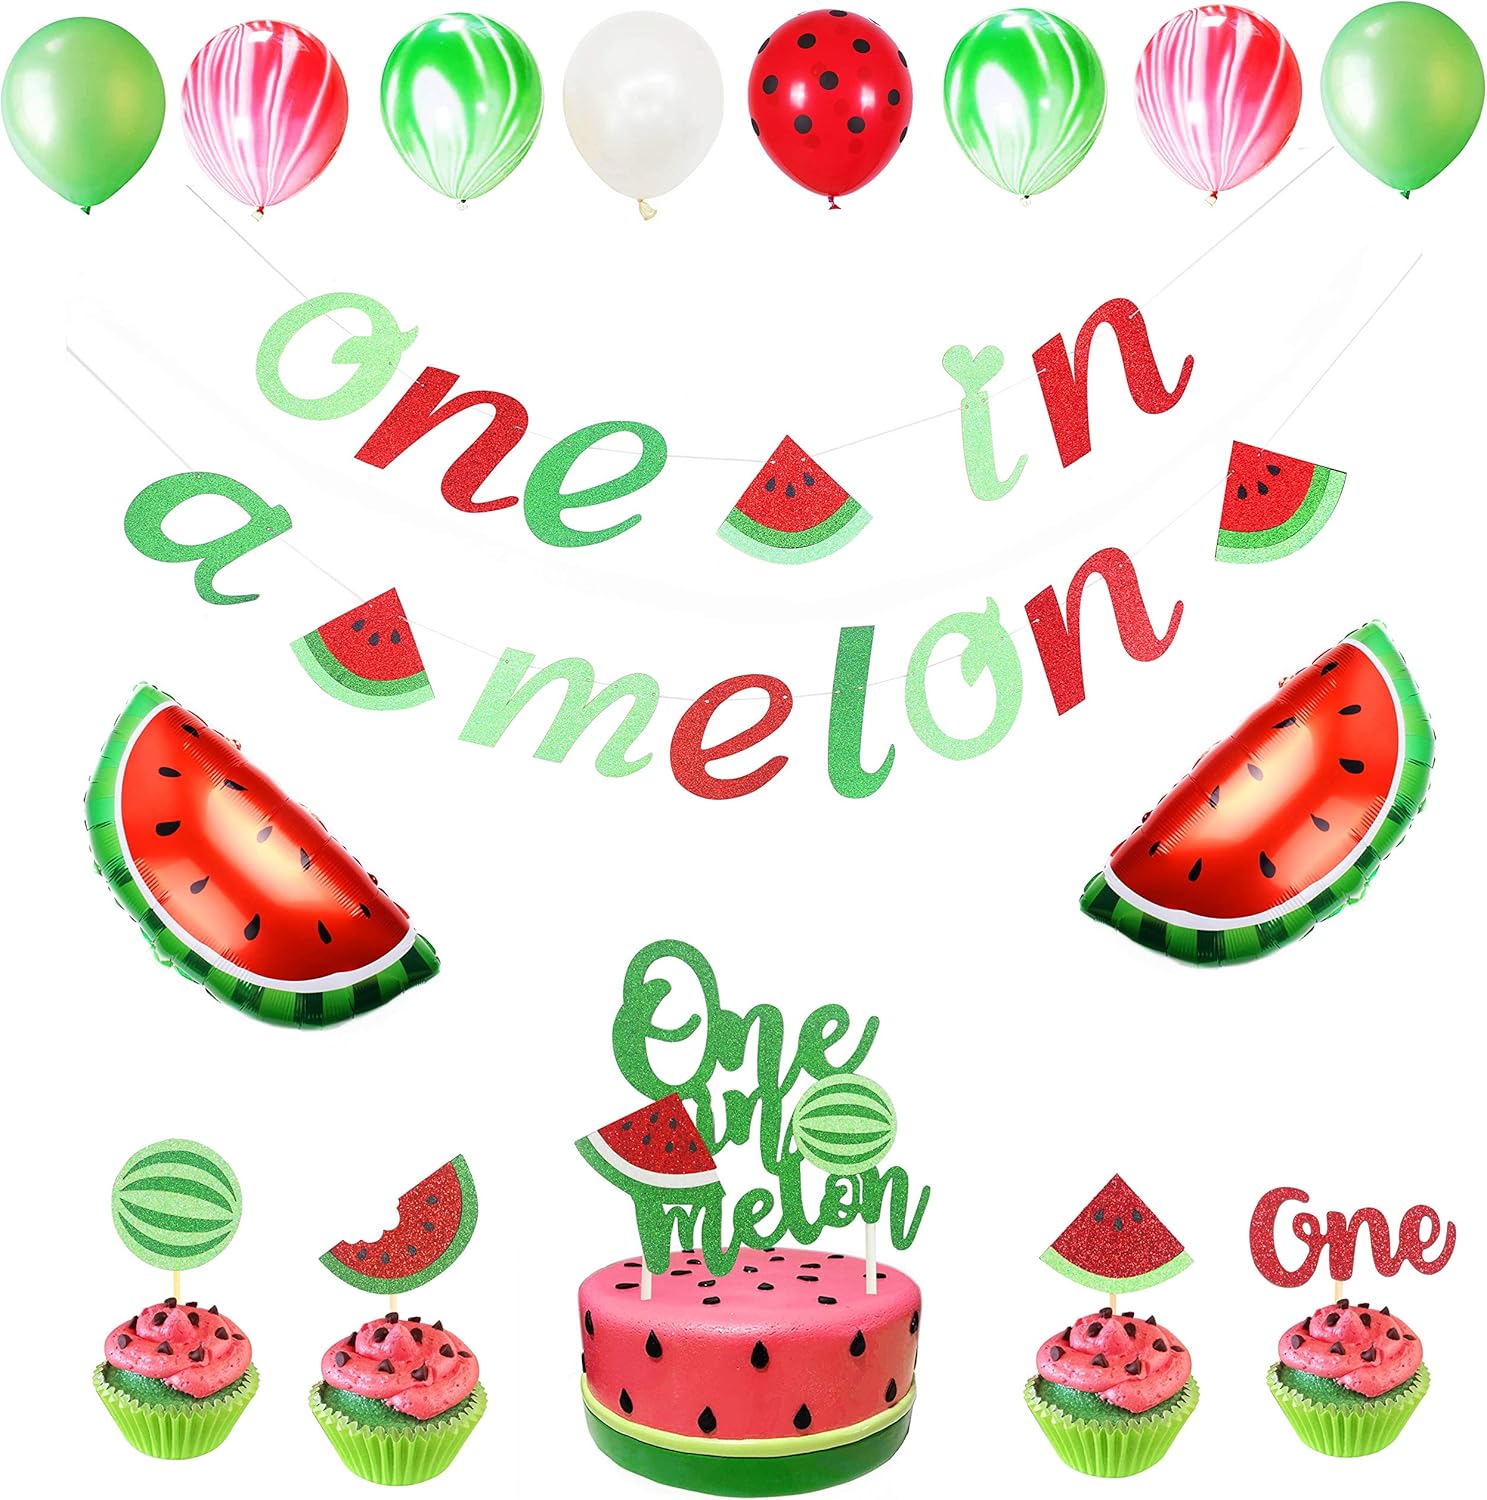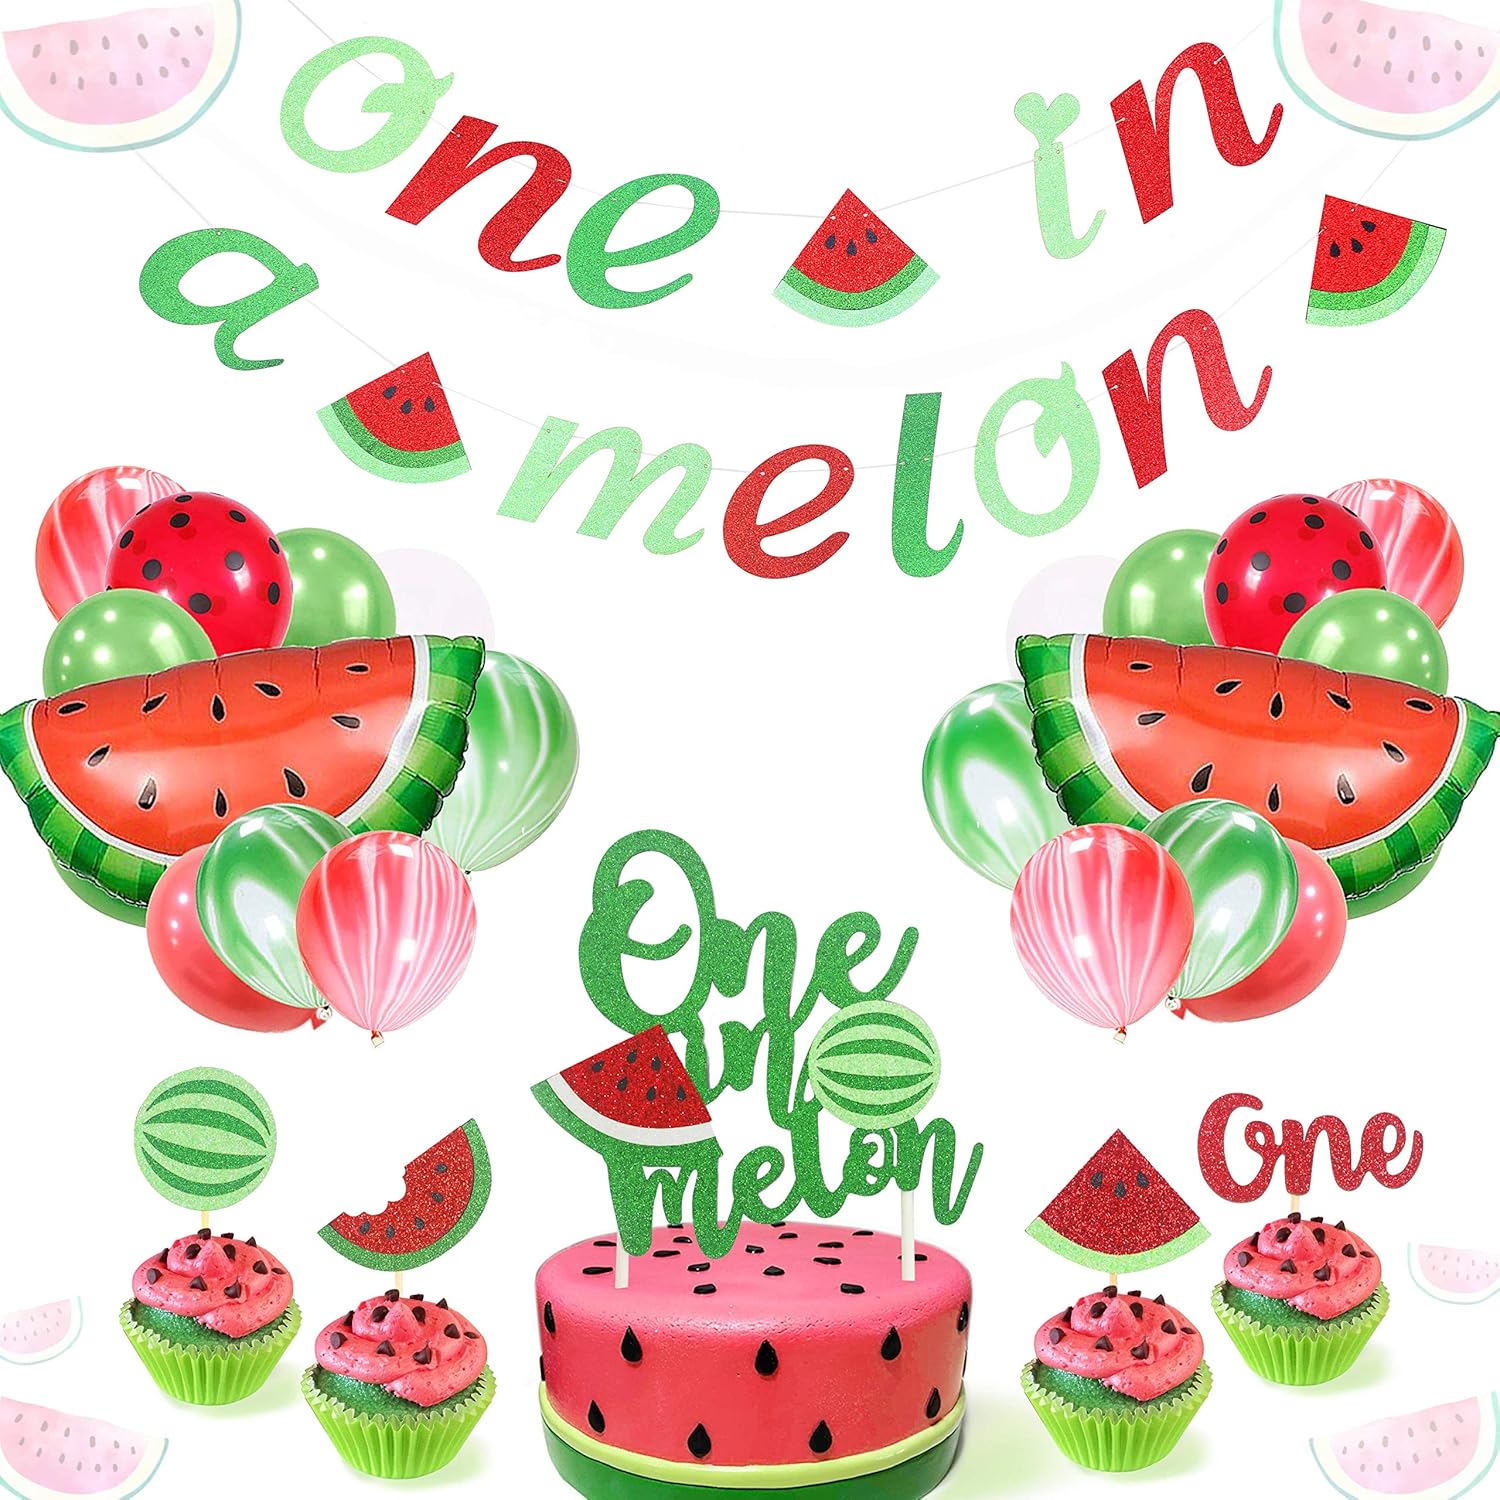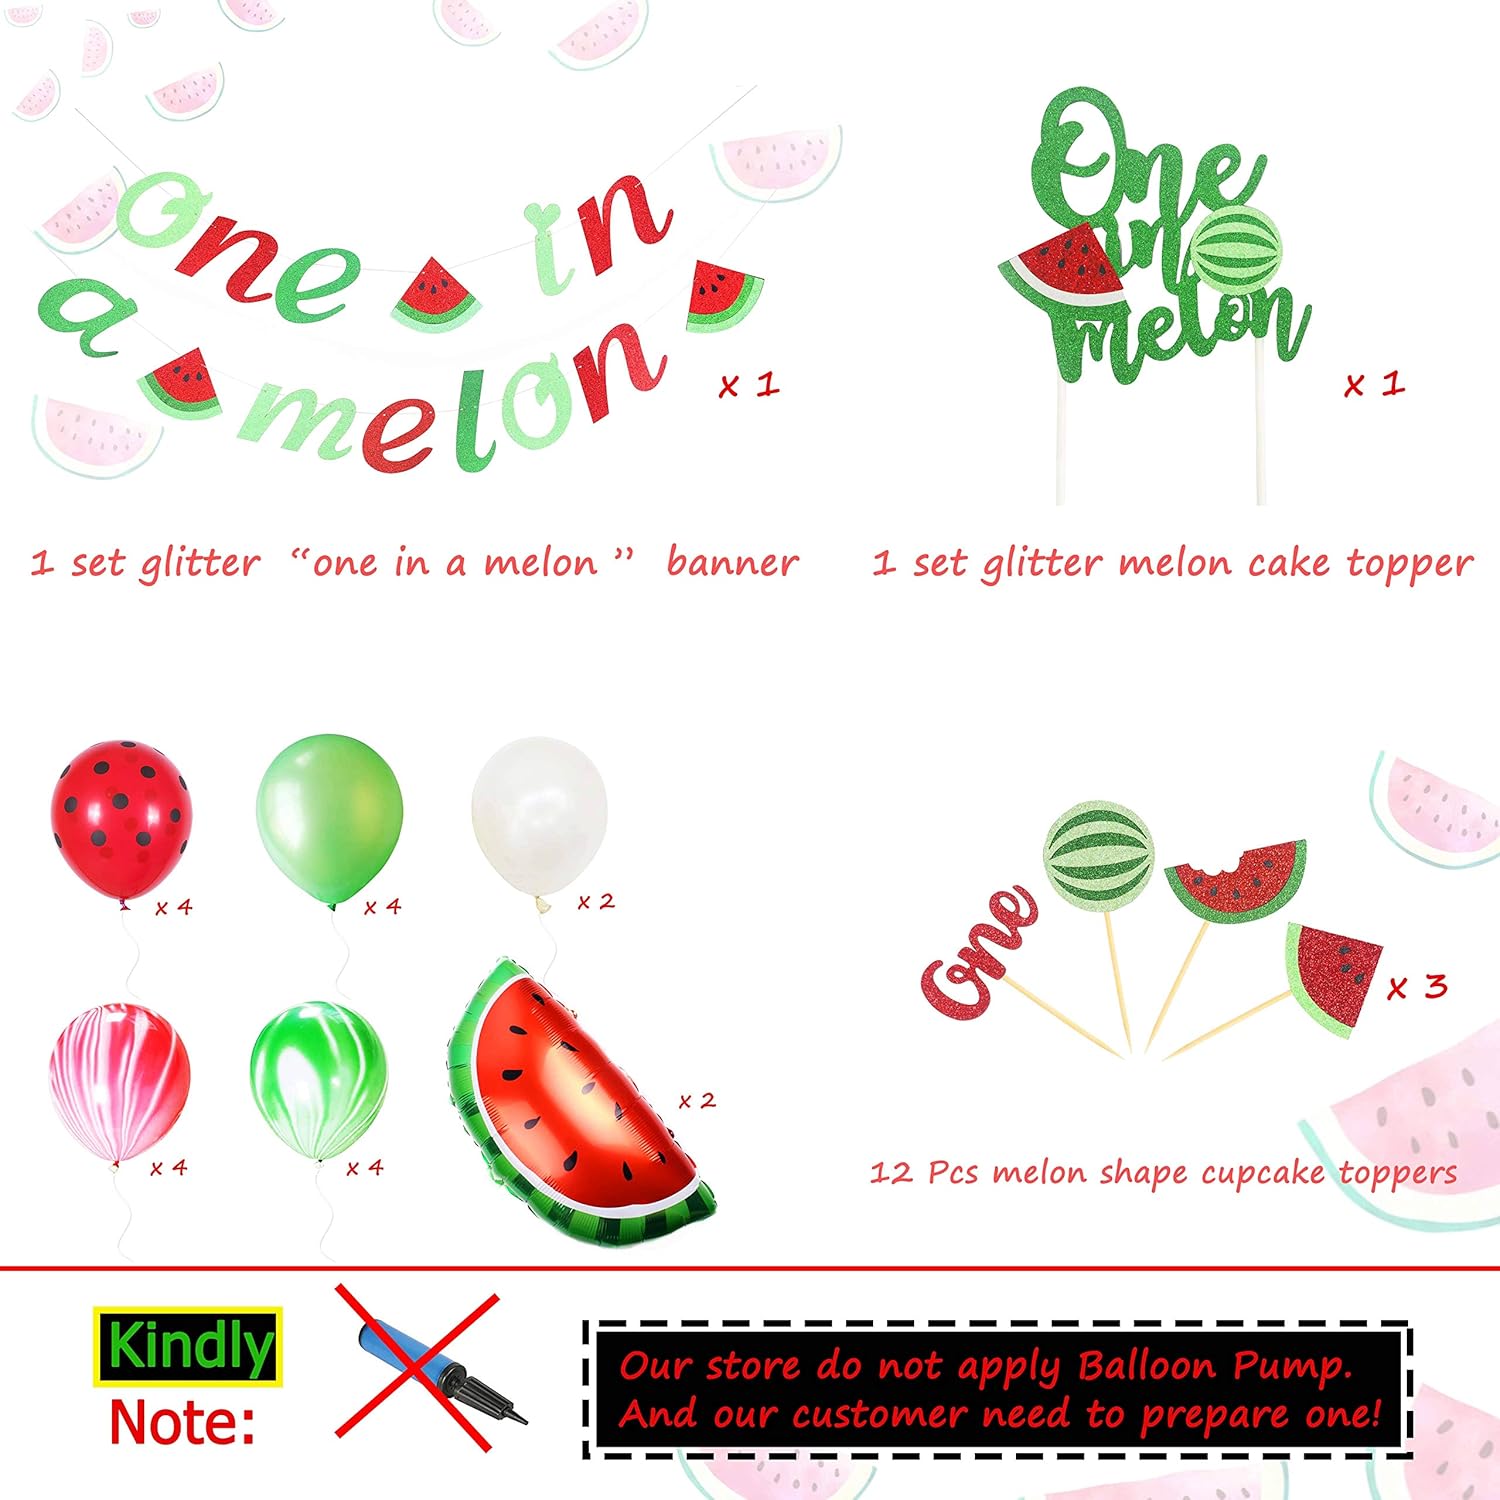
Glitter Watermelon Birthday Party Supplies- One in a Melon Banner Melon Cake Topper Watermelon Cupcake Toppers and Melon Balloons for Summer Fruit Themed 1st Birthday Party
Category: Toys & Games
This glitter watermelon birthday party supplies set is a great decoration for baby fisrt birthday or anniversary in summer. It will add the perfect touch of sparkle to your party, and hit everybody a deep impression. Package includes: 1 pcs Glitter "One in a Melon" banner, 1 psc "One in a Melon" cake topper, 12 pcs cute melon cupcake toppers, 24" Watermelon Shape Balloons of 2 + 18 Watermelon color Balloons. One in a Melon banner's letters/character height varies between 4"~8" inches; the length of 'One in a melon' banner is approx 4.9 ft, and 'a Melon' is approx 4.0 ft. The cake topper is approx 5.2" * 6.2". The cupcake topper is approx 1.4" * 6.2". Made of high quality gold glitter card stocks, shiny and will not shed, with environmental food grade paper sticks. Fast Amazon logistics and 100% refund service. If you are unsatisfied with your purchase of glitter watermelon birthday party supplies set, you can have a 100% refund with no conditions.
Features: This glitter watermelon birthday party supplies set is a great decoration for baby fisrt birthday or anniversary in summer. It will add the perfect touch of sparkle to your party, and hit everybody a deep impression. | Package includes: 1 pcs Glitter "One in a Melon" banner, 1 psc "One in a Melon" cake topper, 12 pcs cute melon cupcake toppers, 24" Watermelon Shape Balloons of 2 + 18 Watermelon color Balloons. | One in a Melon banner's letters/character height varies between 4"~8" inches; the length of 'One in a melon' banner is approx 4.9 ft, and 'a Melon' is approx 4.0 ft. The cake topper is approx 5.2" * 6.2". The cupcake topper is approx 1.4" * 6.2". | Made of high quality gold glitter card stocks, shiny and will not shed, with environmental food grade paper sticks. | Fast Amazon logistics and 100% refund service. If you are unsatisfied with your purchase of glitter watermelon birthday party supplies set, you can have a 100% refund with no conditions.